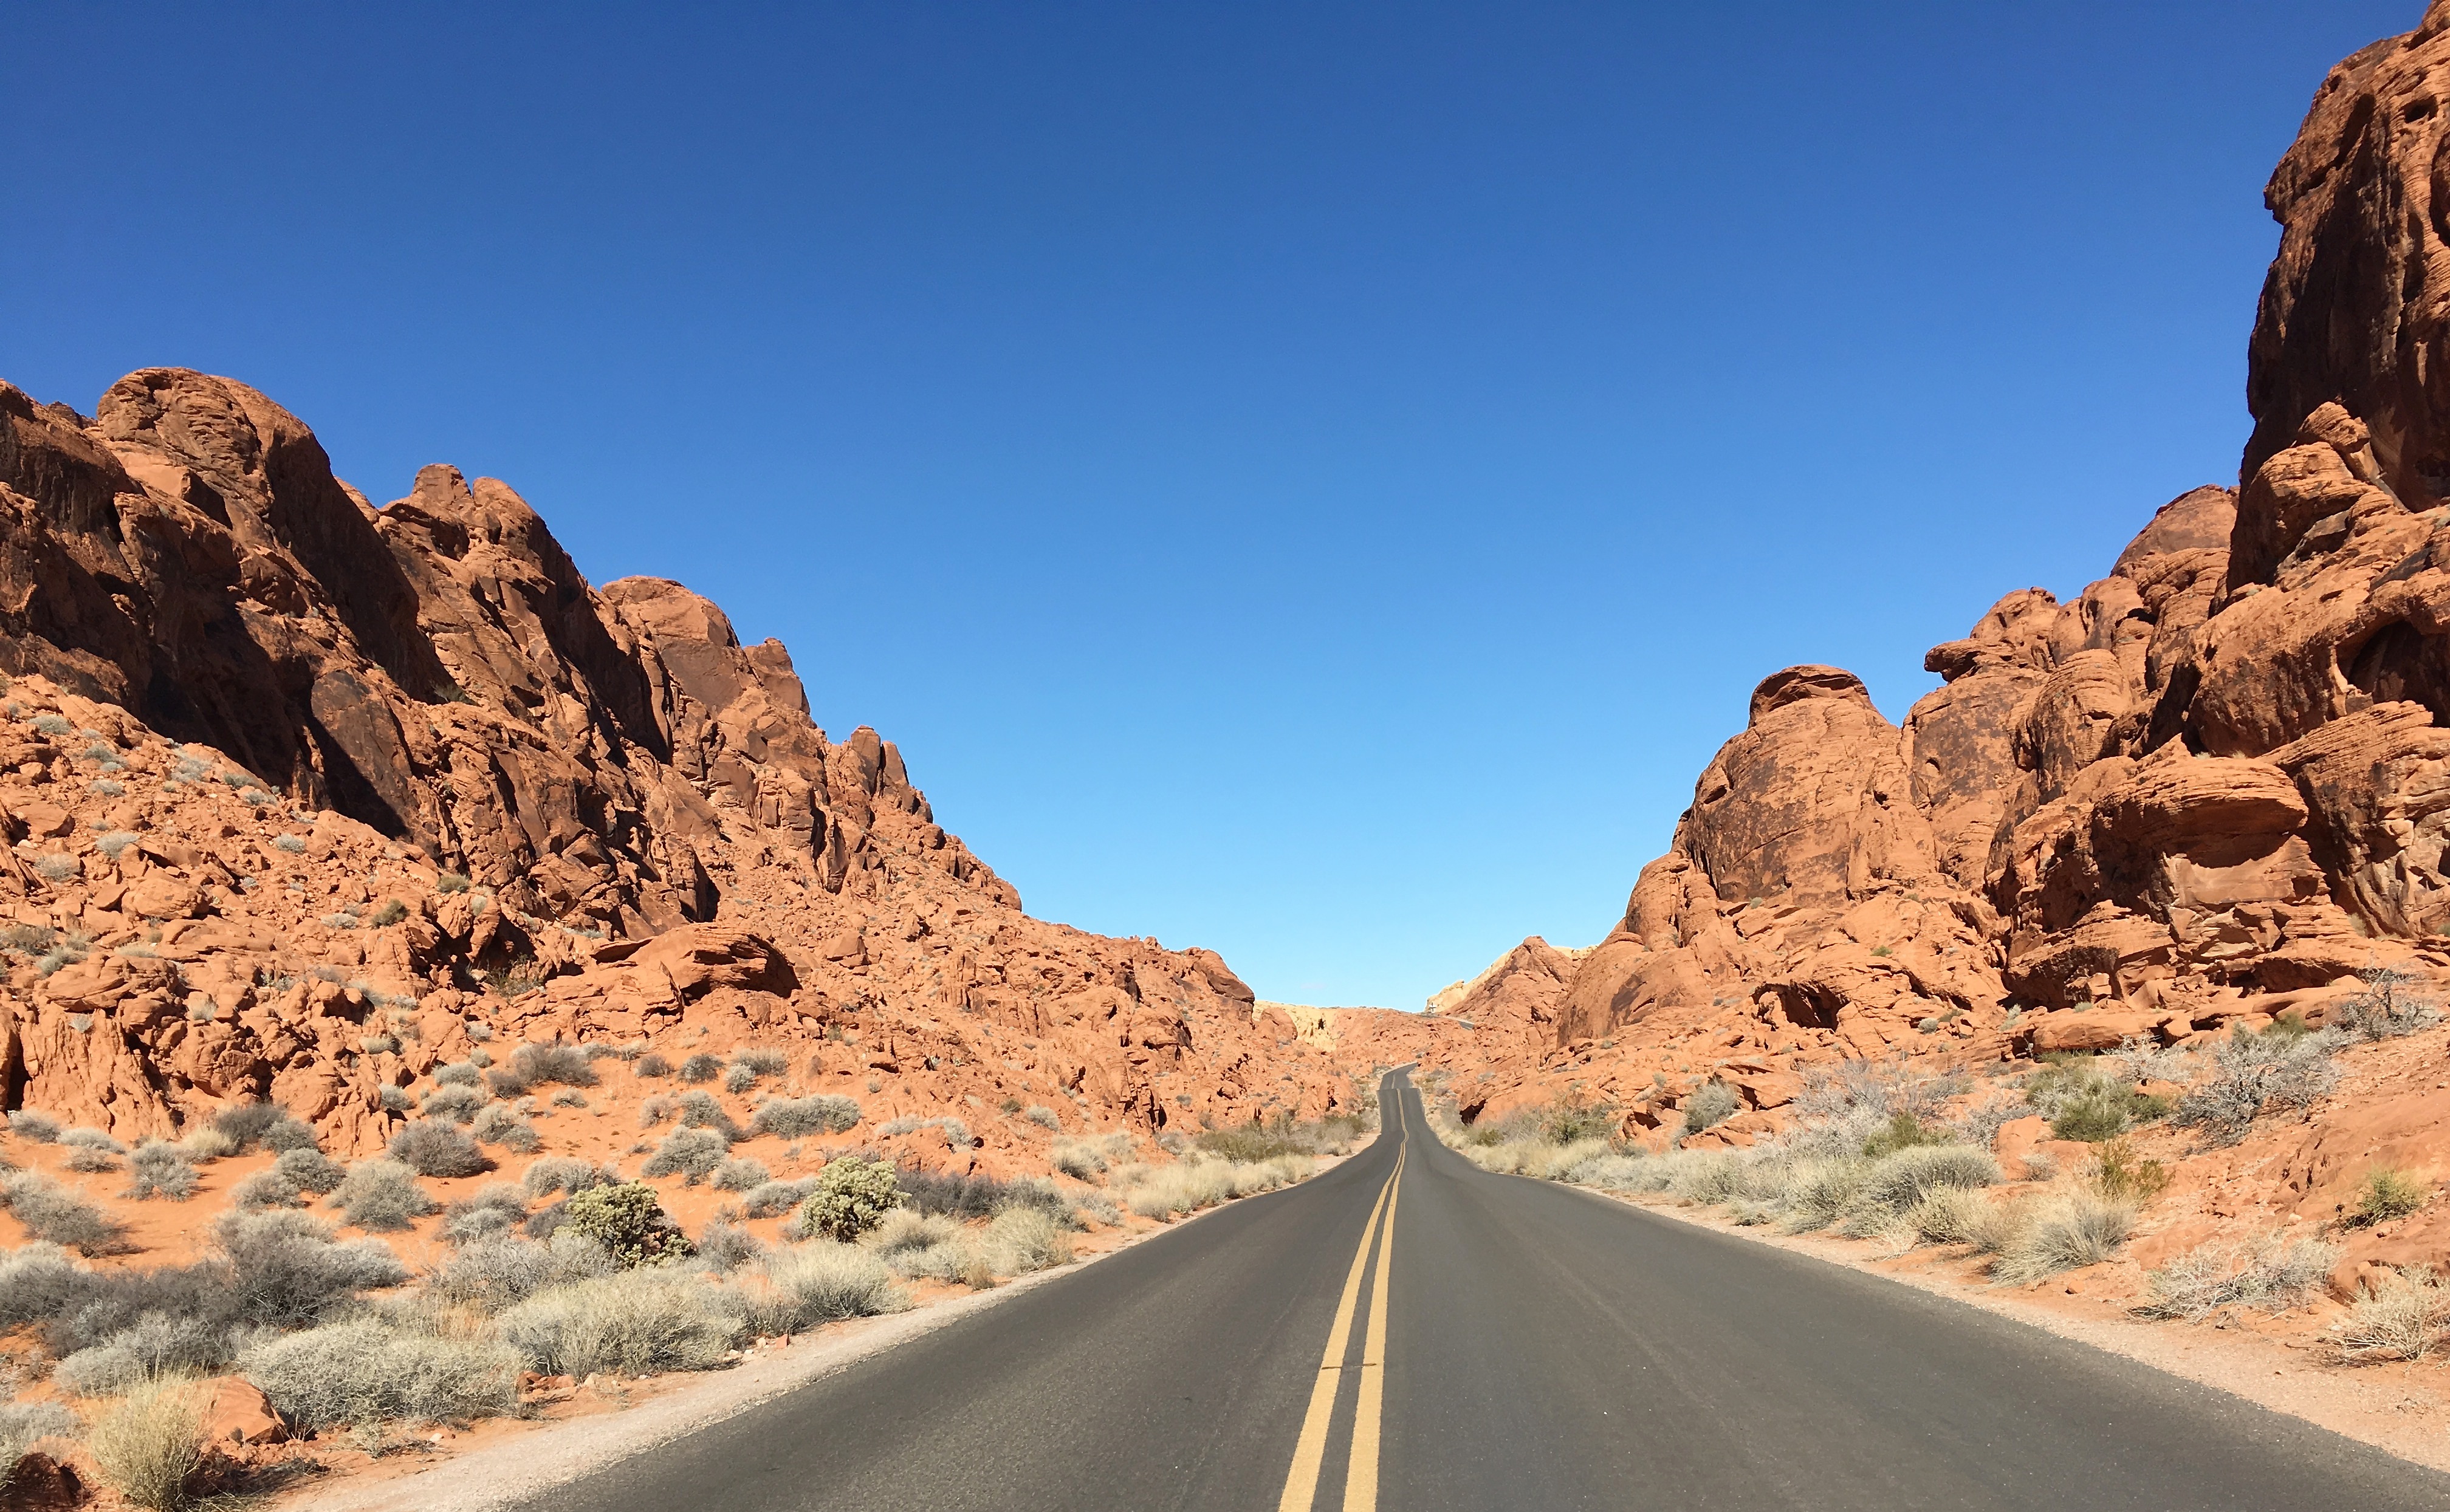
landscape, nature, rock, wilderness, mountain, road, desert, valley, mountain range, formation, arch, canyon, national park, united states, road trip, geology, badlands, plateau, nevada, wadi, butte, landform, red mountain, natural environment, geographical feature, aeolian landform, mountainous landforms